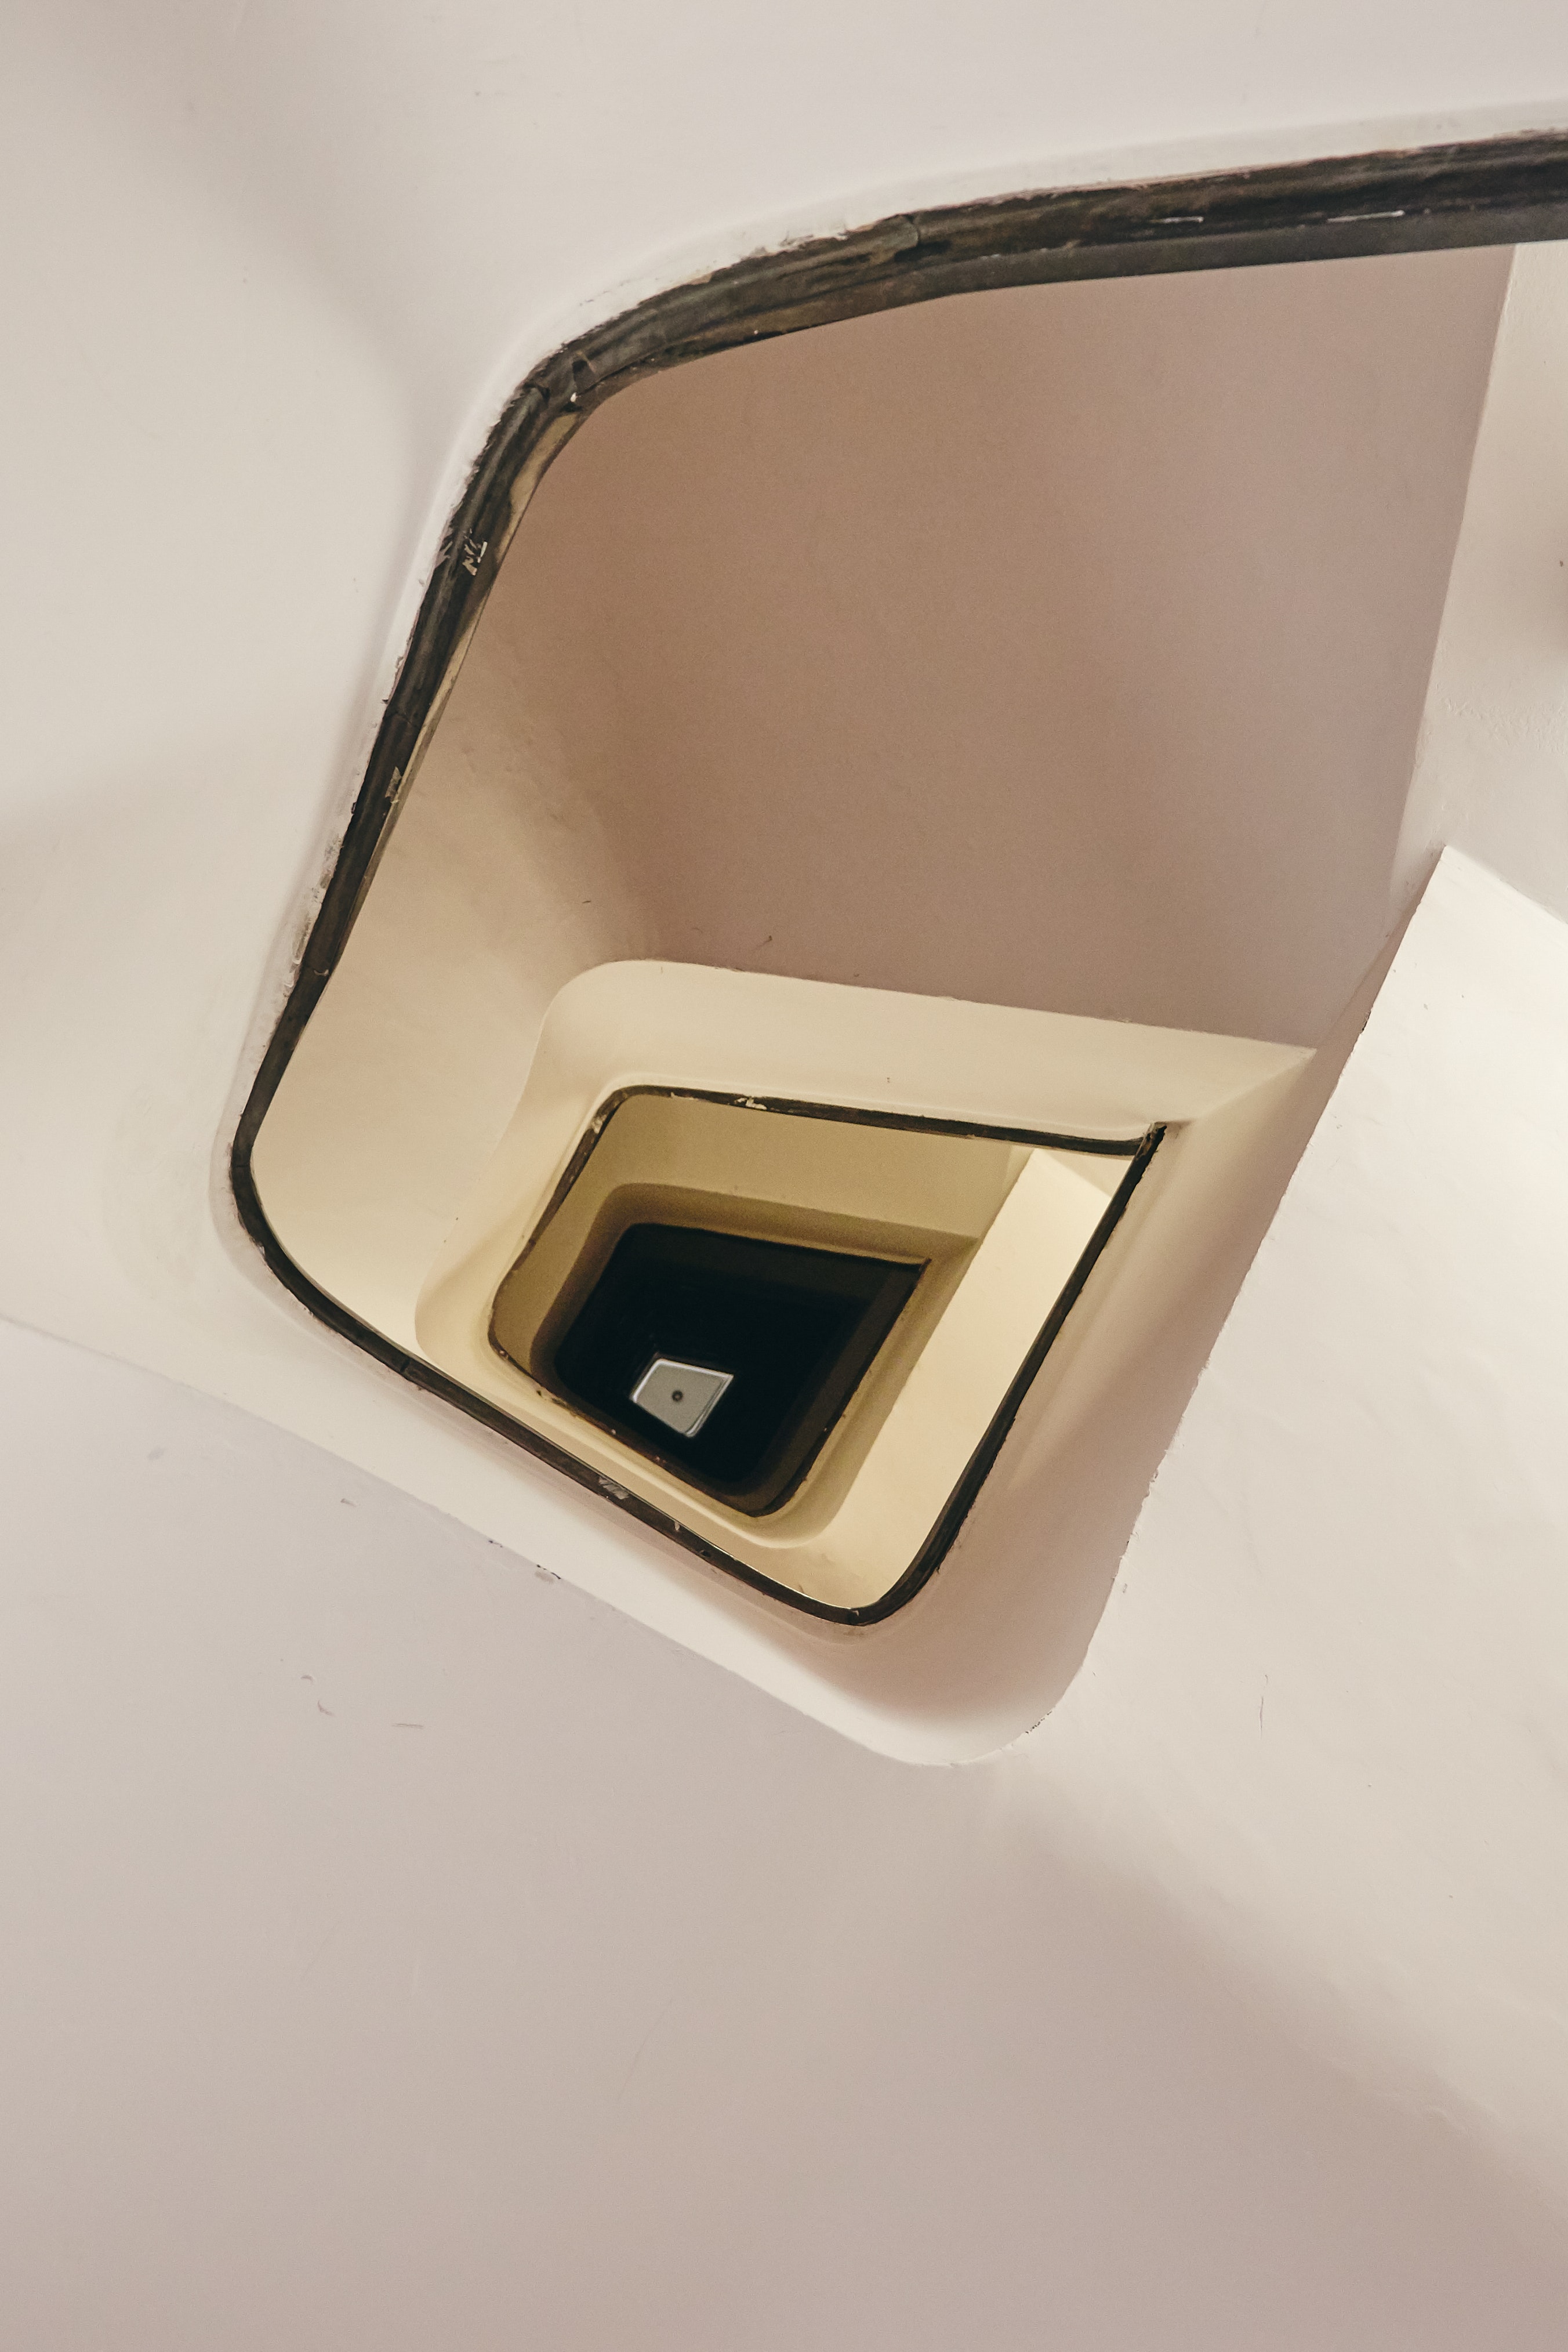
vehicle door, automotive design, design, architecture, automotive exterior, auto part, beige